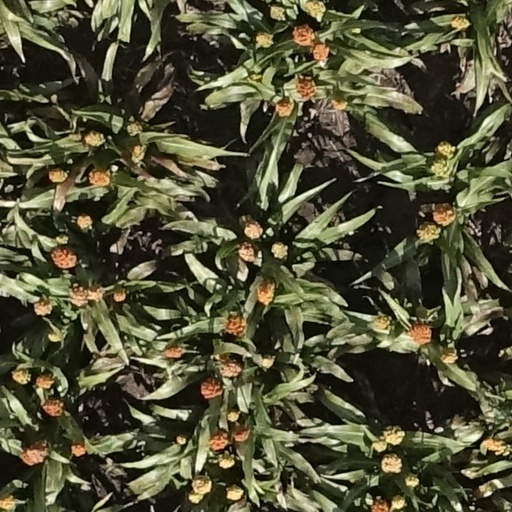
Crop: sorghum